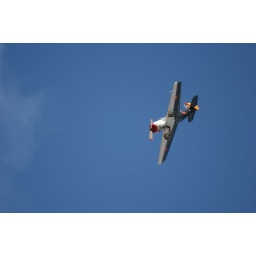
nice against blue sky